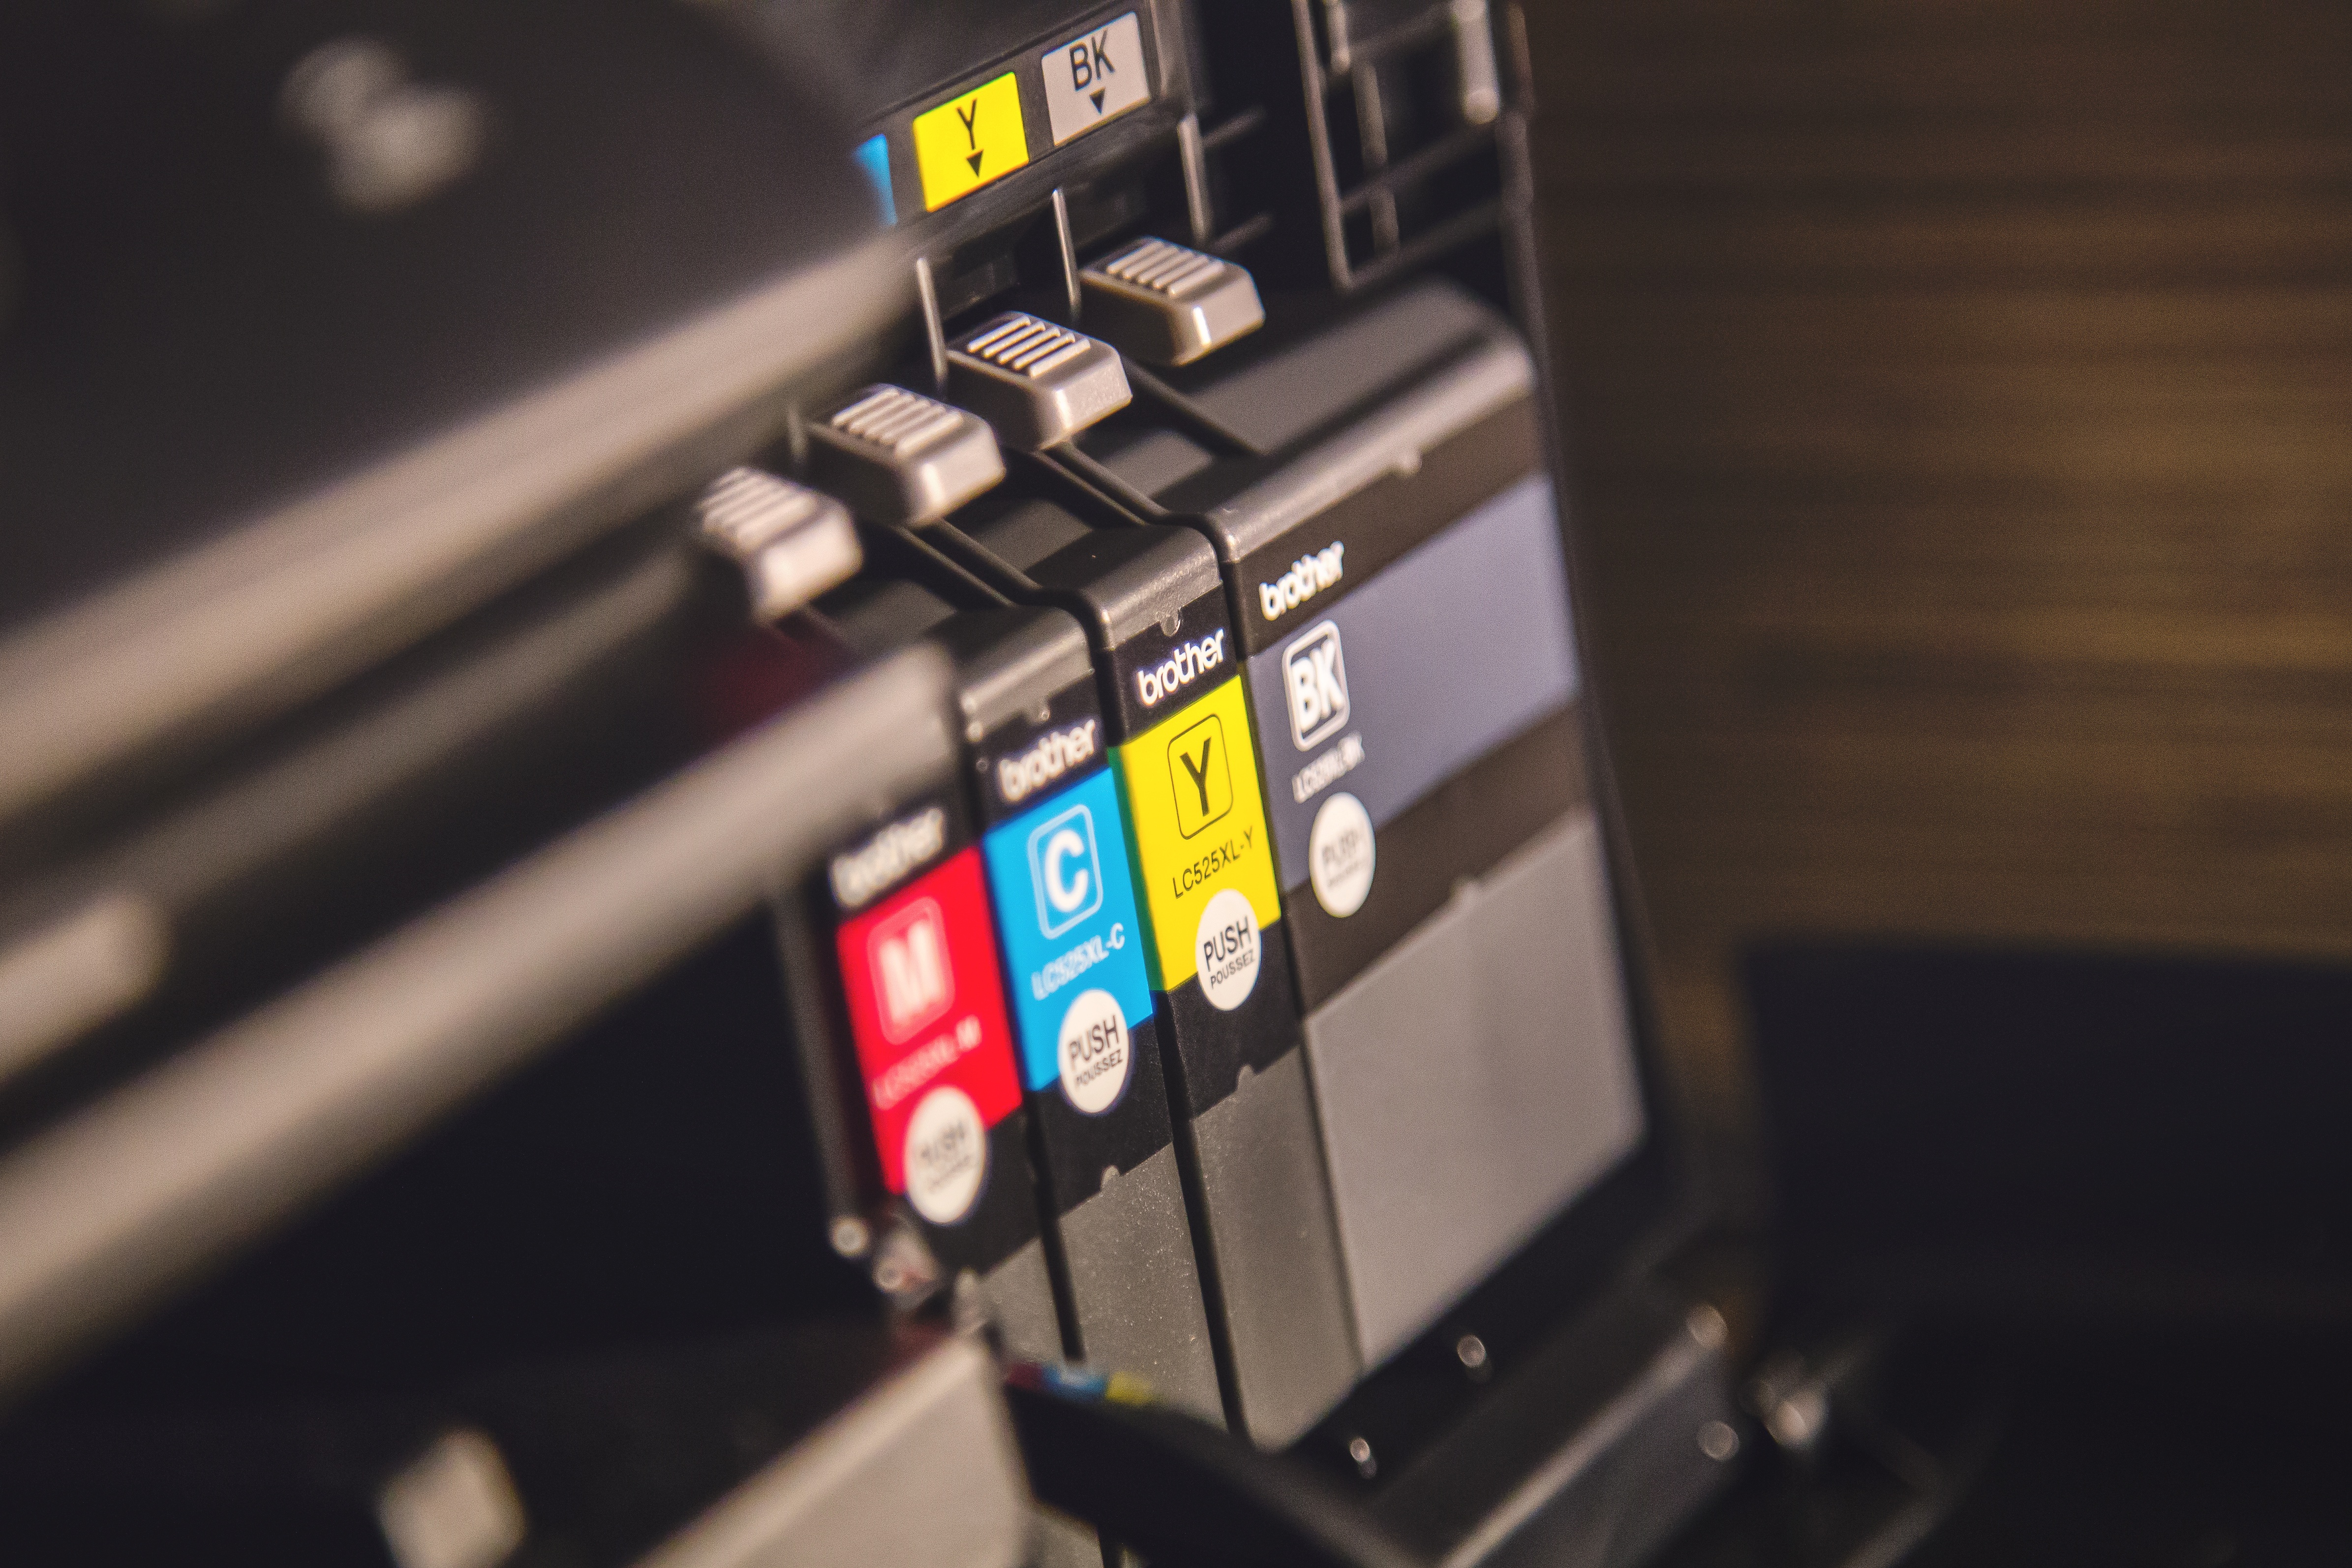
computer, light, technology, vehicle, equipment, print, machine, black, ink, printing, electronics, printer, screenshot, toner, cartridge, inkjet, ink jet, printout